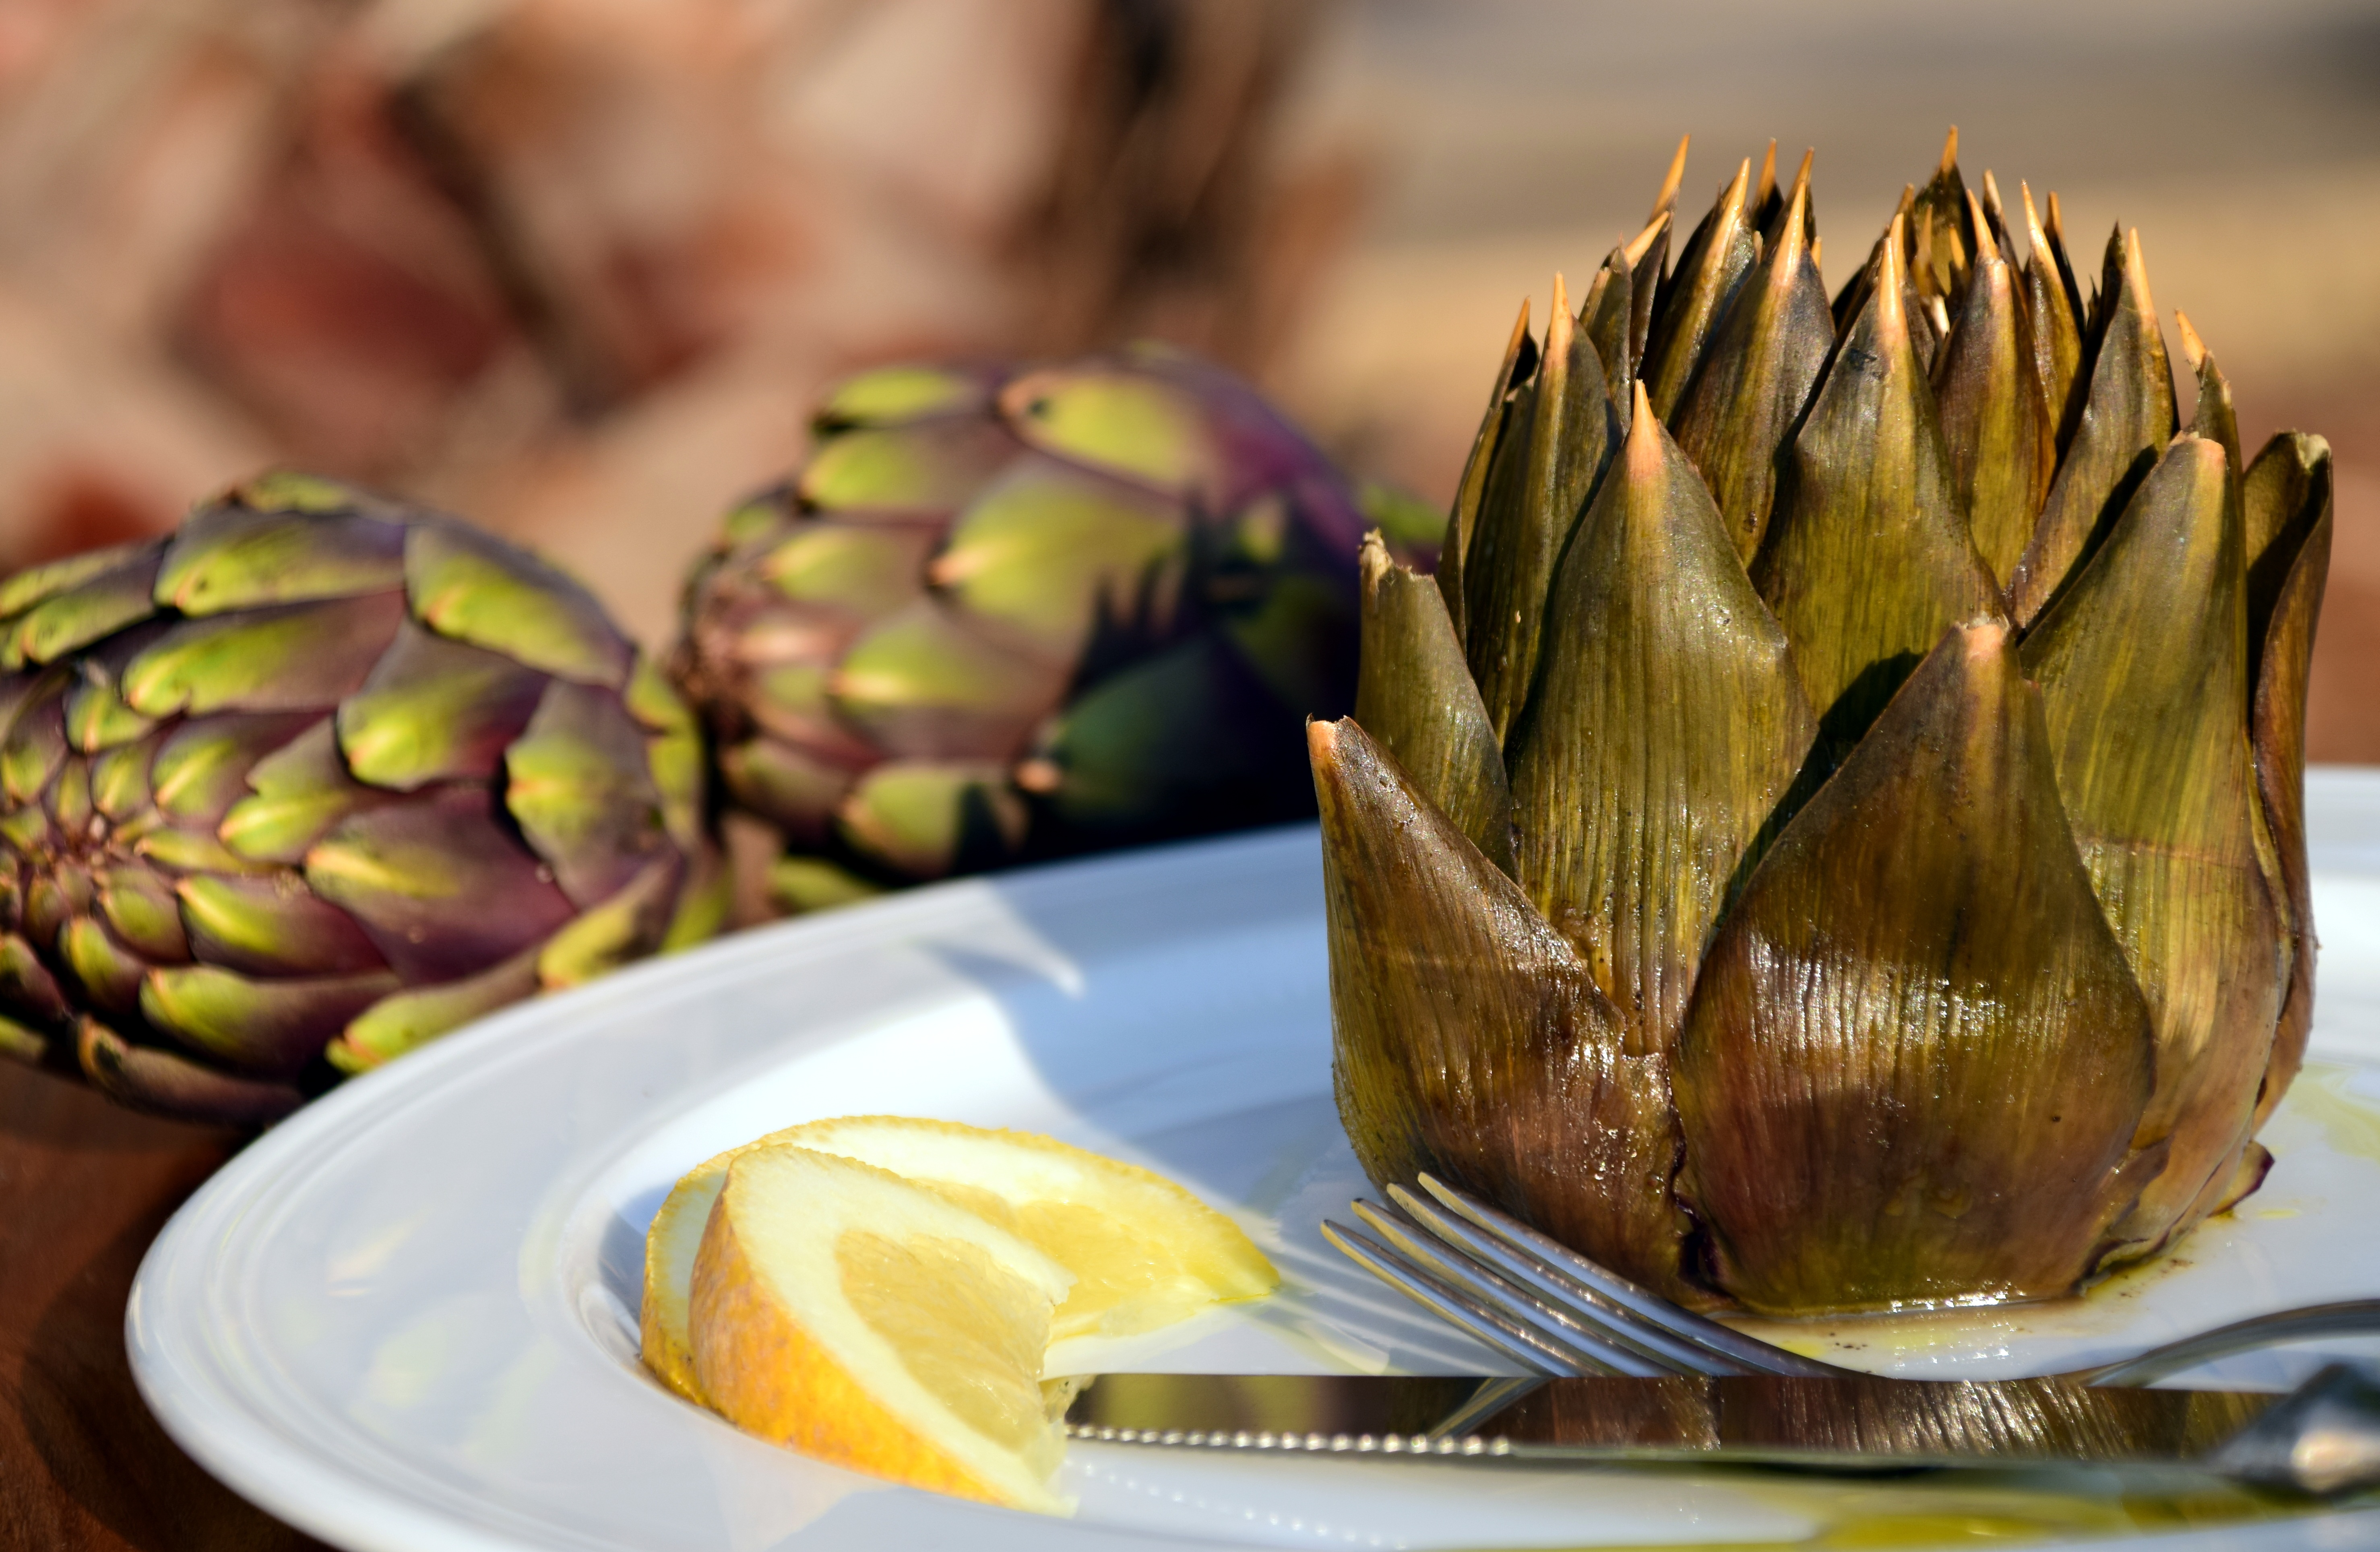
plant, fruit, flower, feed, dish, meal, food, mediterranean, produce, vegetable, healthy, eat, lunch, delicious, cook, artichoke, main course, nutrition, vegetables, tasty, vegan, vegetarian, thistle, vitamins, frisch, enjoy, meatless, edible, bless you, sicily, medicinal plant, flowering plant, daisy family, mediterranean cuisine, asterales, land plant, stuffed artichoke, boiled artichoke